Thomas Potts James

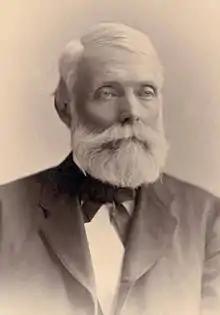

Thomas Potts James (1803–1882) was an American botanist and bryologist. He made important contributions to the study of bryophytes (mosses, liverworts, and hornworts). He wrote the section on mosses and liverworts in William Darlington's "Flora Cestrica" (1853).